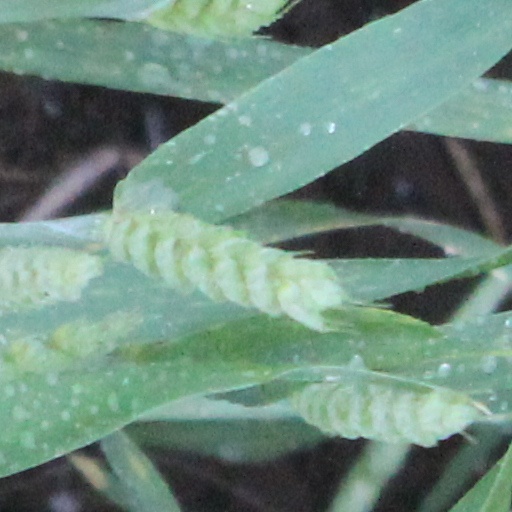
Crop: wheat